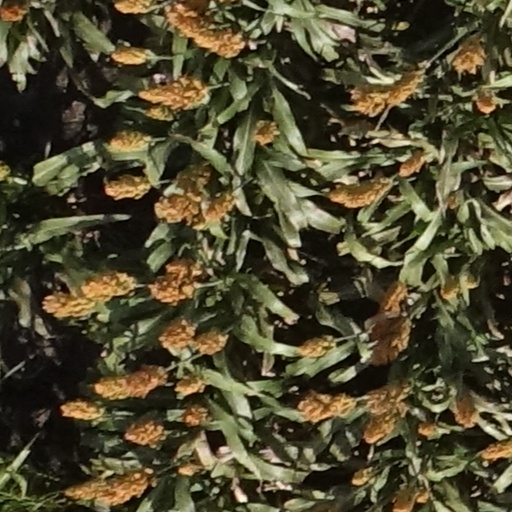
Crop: sorghum